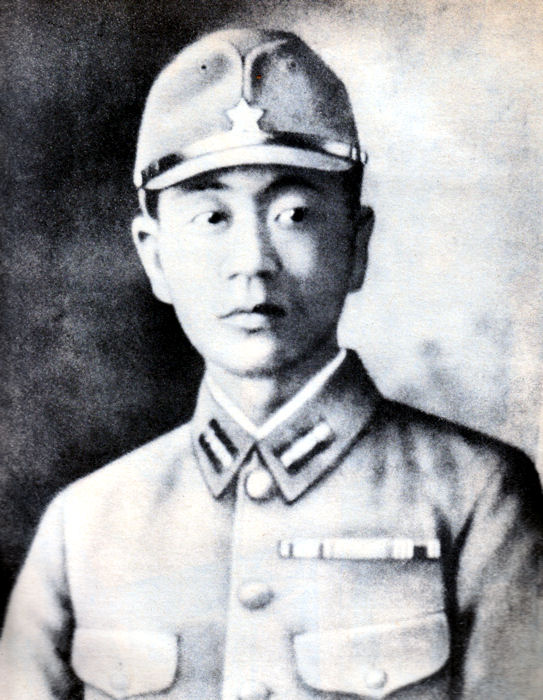
โชอิจิ โยโกอิ

|name= โชอิจิ โยโกอิ
|native_name=横井 庄一
|native_name_lang=ja
|image= Shouichi yokoi.jpg
|image_size= 200px
|caption=โชอิจิ โยโกอิ
|birth_place= ซาโอริ (ปัจจุบันถูกยุบรวมเป็นเมืองไอไซ)จังหวัดไอจิ, จักรวรรดิญี่ปุ่น
|death_place= นาโงยะ|นครนาโงยะ, ประเทศญี่ปุ่น
|death_cause= หัวใจวาย
|allegiance=จักรวรรดิญี่ปุ่น
|branch= กองทัพบกจักรวรรดิญี่ปุ่น 1941–1944
|serviceyears= 1941–1972
|rank= จ่าสิบเอก
โชอิจิ โยโกอิ (, 31 มีนาคม ค.ศ. 1915 – 22 กันยายน ค.ศ. 1997) เป็นอดีตนายทหารชั้นประทวนระดับจ่าในสังกัดกองทัพบกจักรวรรดิญี่ปุ่น (IJA) ซึ่งได้ปฏิบัติหน้าที่ในการสู้รบกับกองทัพของสหรัฐอเมริกา ในช่วงสงครามโลกครั้งที่ 2
โยโกอิเป็นหนึ่งในทหารสามนายสุดท้ายของกองทัพแห่งจักรวรรดิญี่ปุ่นที่ยอมจำนนต่อสงคราม หลังจากที่สงครามยุติลงอย่างเป็นทางการในปี ค.ศ. 1945 โดยเขาถูกค้นพบในป่าบนเกาะกวม เมื่อวันที่ 24 มกราคม ค.ศ. 1972 หลังจากหลบซ่อนตัวในป่ามานานถึง 28 ปี นับแต่กองทัพสหรัฐอเมริกายึดครองเกาะกวมได้สำเร็จในปี ค.ศ. 1944
== ชีวิตช่วงแรก ==
โยโกอิเกิดที่เมืองซาโอริ จังหวัดไอจิ เป็นช่างตัดเสื้อฝึกหัดจนกระทั่งถูกเกณฑ์ทหารใน ค.ศ. 1941 "Shoichi Yokoi", "Ultimate Guam".
== สงครามโลกครั้งที่สองและการใช้ชีวิตหลังสงครามยุติ ==
ไฟล์:yokoicave.jpg|thumb|left|150px|"ถ้ำของโยโกอิ" แหล่งท่องเที่ยวและอนุสาวรีย์ซึ่งอุทิศให้แก่โยโกอิ ถูกพบบริเวณที่ตั้งของถ้ำดั้งเดิมที่น้ำตกตาโลโฟโฟรีสอร์ตปาร์ก ส่วนถ้ำดั้งเดิมถูกทำลายไปแล้วหลังเกิดพายุไต้ฝุ่น
หลังจากที่โยโกอิถูกเกณฑ์เข้าสู่กองทัพ เดิมเขารับราชการอยู่ในกองพลทหารราบที่ 29 ในแมนจูกัว ใน ค.ศ. 1943 เขาได้ถูกย้ายไปประจำในกรมทหารที่ 38 ในหมู่เกาะมาเรียนา เขามาถึงเกาะกวม ในเดือนกุมภาพันธ์ เมื่อกองทัพอเมริกันมีชัยเหนือทหารญี่ปุ่นใน ค.ศ. 1944 โยโกอิได้ไปหลบซ่อนตัวกับทหารญี่ปุ่นอีกสิบนาย เขายังคงซ่อนตัวอยู่จนกระทั่ง ค.ศ. 1972 ทหารที่หลบซ่อนตัวอยู่เจ็ดจากสิบนายได้ผละออกไปแล้ว เหลือเพียงสามคนที่ยังซ่อนตัวอยู่เท่านั้น ในภายหลัง ทหารทั้งสามได้แยกกันอยู่ แต่ยังคงพบปะกันจนกระทั่ง ค.ศ. 1964 เมื่อโยโกอิพบว่าเพื่อนของเขาทั้งสองคนได้เสียชีวิตลงแล้วด้วยการขาดอาหาร แปดปีสุดท้ายเขาต้องอาศัยอยู่เพียงลำพัง
โยโกอิเอาชีวิตรอดด้วยการล่าสัตว์ โดยส่วนใหญ่ในเวลากลางคืน เขาได้ใช้พืชท้องถิ่นในการทำเสื้อผ้า เตียง และเครื่องมือเก็บของ ซึ่งถูกซ่อนไว้อย่างระมัดระวังในถ้ำ เป็นเวลากว่า 28 ปี เขาได้ซ่อนตัวอยู่ในถ้ำใต้ดินในป่า โดยหวาดกลัวที่จะออกมาจากที่ซ่อนแม้ว่าหลังจากพบใบปลิวที่มีเนื้อหาระบุว่าสงครามโลกครั้งที่สองยุติลงแล้ว
== การยอมจำนน ==
ตอนเย็นของวันที่ 24 มกราคม ค.ศ. 1972 โยโกอิถูกค้นพบในป่าMendoza, Patrick M. (1999). "Extraordinary People in Extraordinary Times: Heroes, Heroes, and Villains," p. 71. โดยชายท้องถิ่นสองคน ได้แก่ จีซัส ดูเอนาส และมานูเอล เดอ กราเซีย ขณะได้ตรวจกับดักกุ้งตามแม่น้ำสายเล็กบนตาโลโฟโฟ เดิมพวกเขาสันนิษฐานว่าโยโกอิเป็นชาวบ้านจากตาโลโฟโฟ และนำตัวเขาออกจากป่าโดยมีรอยช้ำเล็กน้อย
คำกล่าวของเขาเมื่อกลับถึงญี่ปุ่น "มันเป็นความละอายอย่างมากที่ผมกลับมาโดยยังรอดชีวิตอยู่" กลายเป็นคำกล่าวที่ได้รับความนิยมในญี่ปุ่นLewis, John. "Japan's WWII 'no surrender' soldier dies," CNN. September 23, 1997.
ยาโอคิเป็นทหารญี่ปุ่นคนที่สามนับจากท้ายสุดที่ยอมจำนนหลังจากสงคราม
== ชีวิตบั้นปลาย ==
หลังจากการปรากฏตัวในสื่อหลายแห่งของญี่ปุ่น เขาได้แต่งงานและลงหลักปักฐานในชนบทของจังหวัดไอจิ หลังจากที่ได้อยู่เพียงคนเดียวในถ้ำเป็นเวลากว่า 28 ปี เขาได้กลายมาเป็นบุคคลโทรทัศน์ที่ได้รับความนิยม และเป็นแบบอย่างของการใช้ชีวิตอย่างสมถะ เรื่องราวของเขาได้ถูกนำไปทำแป็นสารคดีที่ชื่อว่า "โยโกอิและชีวิตลับบนเกาะกวมยี่สิบแปดปี" ต่อมา เขาได้รับเงินจำนวนเท่ากับ 300 ดอลลาร์สหรัฐ พร้อมกับเงินบำนาญอีกเล็กน้อย
ค.ศ. 1991 เขามีโอกาสได้เข้าเฝ้าสมเด็จพระจักรพรรดิอากิฮิโตะ ซึ่งเขาถือว่าเป็นเกียรติที่สุดในชีวิตของเขา
โยโกอิเสียชีวิตใน ค.ศ. 1997 ด้วยอาการกล้ามเนื้อหัวใจตายเหตุขาดเลือดด้วยวัย 82 ปีKristof, Nicholas D. "Shoichi Yokoi, 82, Is Dead; Japan Soldier Hid 27 Years," "New York Times." September 26, 1997. ร่างของเขาถูกฝังอยู่ในสุสานนาโงยะ ใต้แท่งหินซึ่งแม่ของเขาได้ทำขึ้นใน ค.ศ. 1955
== เชิงอรรถ ==
== อ้างอิง ==
* Hatashin, Omi and Shoichi Yokoi. (2009). "Private Yokoi's War and Life on Guam, 1944-72: The Story of the Japanese Imperial Army's Longest WWII Survivor in the Field and Later Life." London: Global Oriental. 10-ISBN 1-905-24669-2; 13-ISBN 978-1-905-24669-4; OCLC 316801727
* Mendoza, Patrick M. (1999). "Extraordinary People in Extraordinary Times: Heroes, Sheroes, and Villains." Englewood, Colorado: Libraries Unlimited. 10-ISBN 1-563-08611-5; 13-ISBN 978-1-563-08611-3
หมวดหมู่:ทหารชาวญี่ปุ่นในสงครามโลกครั้งที่สอง
หมวดหมู่:ทหารกองทัพบกจักรวรรดิญี่ปุ่น
หมวดหมู่:บุคคลจากจังหวัดไอจิ
หมวดหมู่:เสียชีวิตจากภาวะกล้ามเนื้อหัวใจขาดเลือด